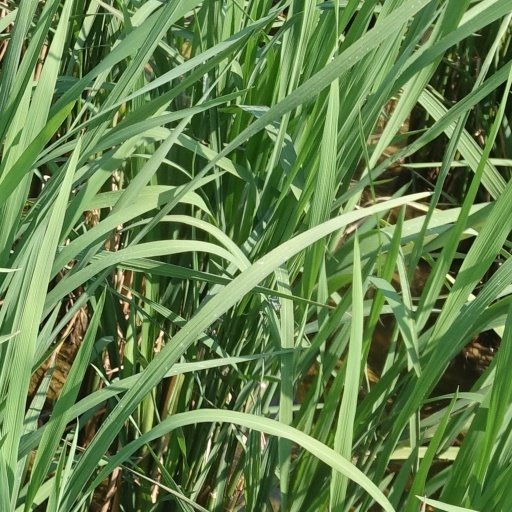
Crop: rice